Darjeeling Carnival

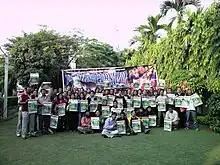
Darjeeling Initiative - Promoters of Darjeeling Carnival

The Darjeeling Initiative is a group of like-minded locals, mostly in their youth, from diverse backgrounds, coming together with the aim to make a positive impact on the socio-economy of the Darjeeling Hills. The group includes development workers, businessmen, hotel and restaurant owners, tour operators, lawyers, doctors, professionals, college students and unemployed youth.